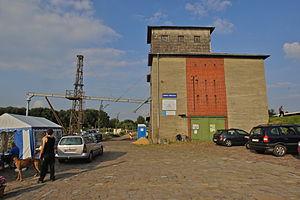
Winsen (Luhe) (Stöckte), Allemagne: Suceuse à blé dans le port sur l'Ilmenau